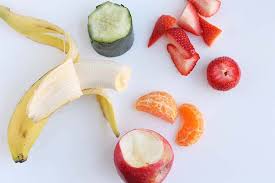
Label: trash